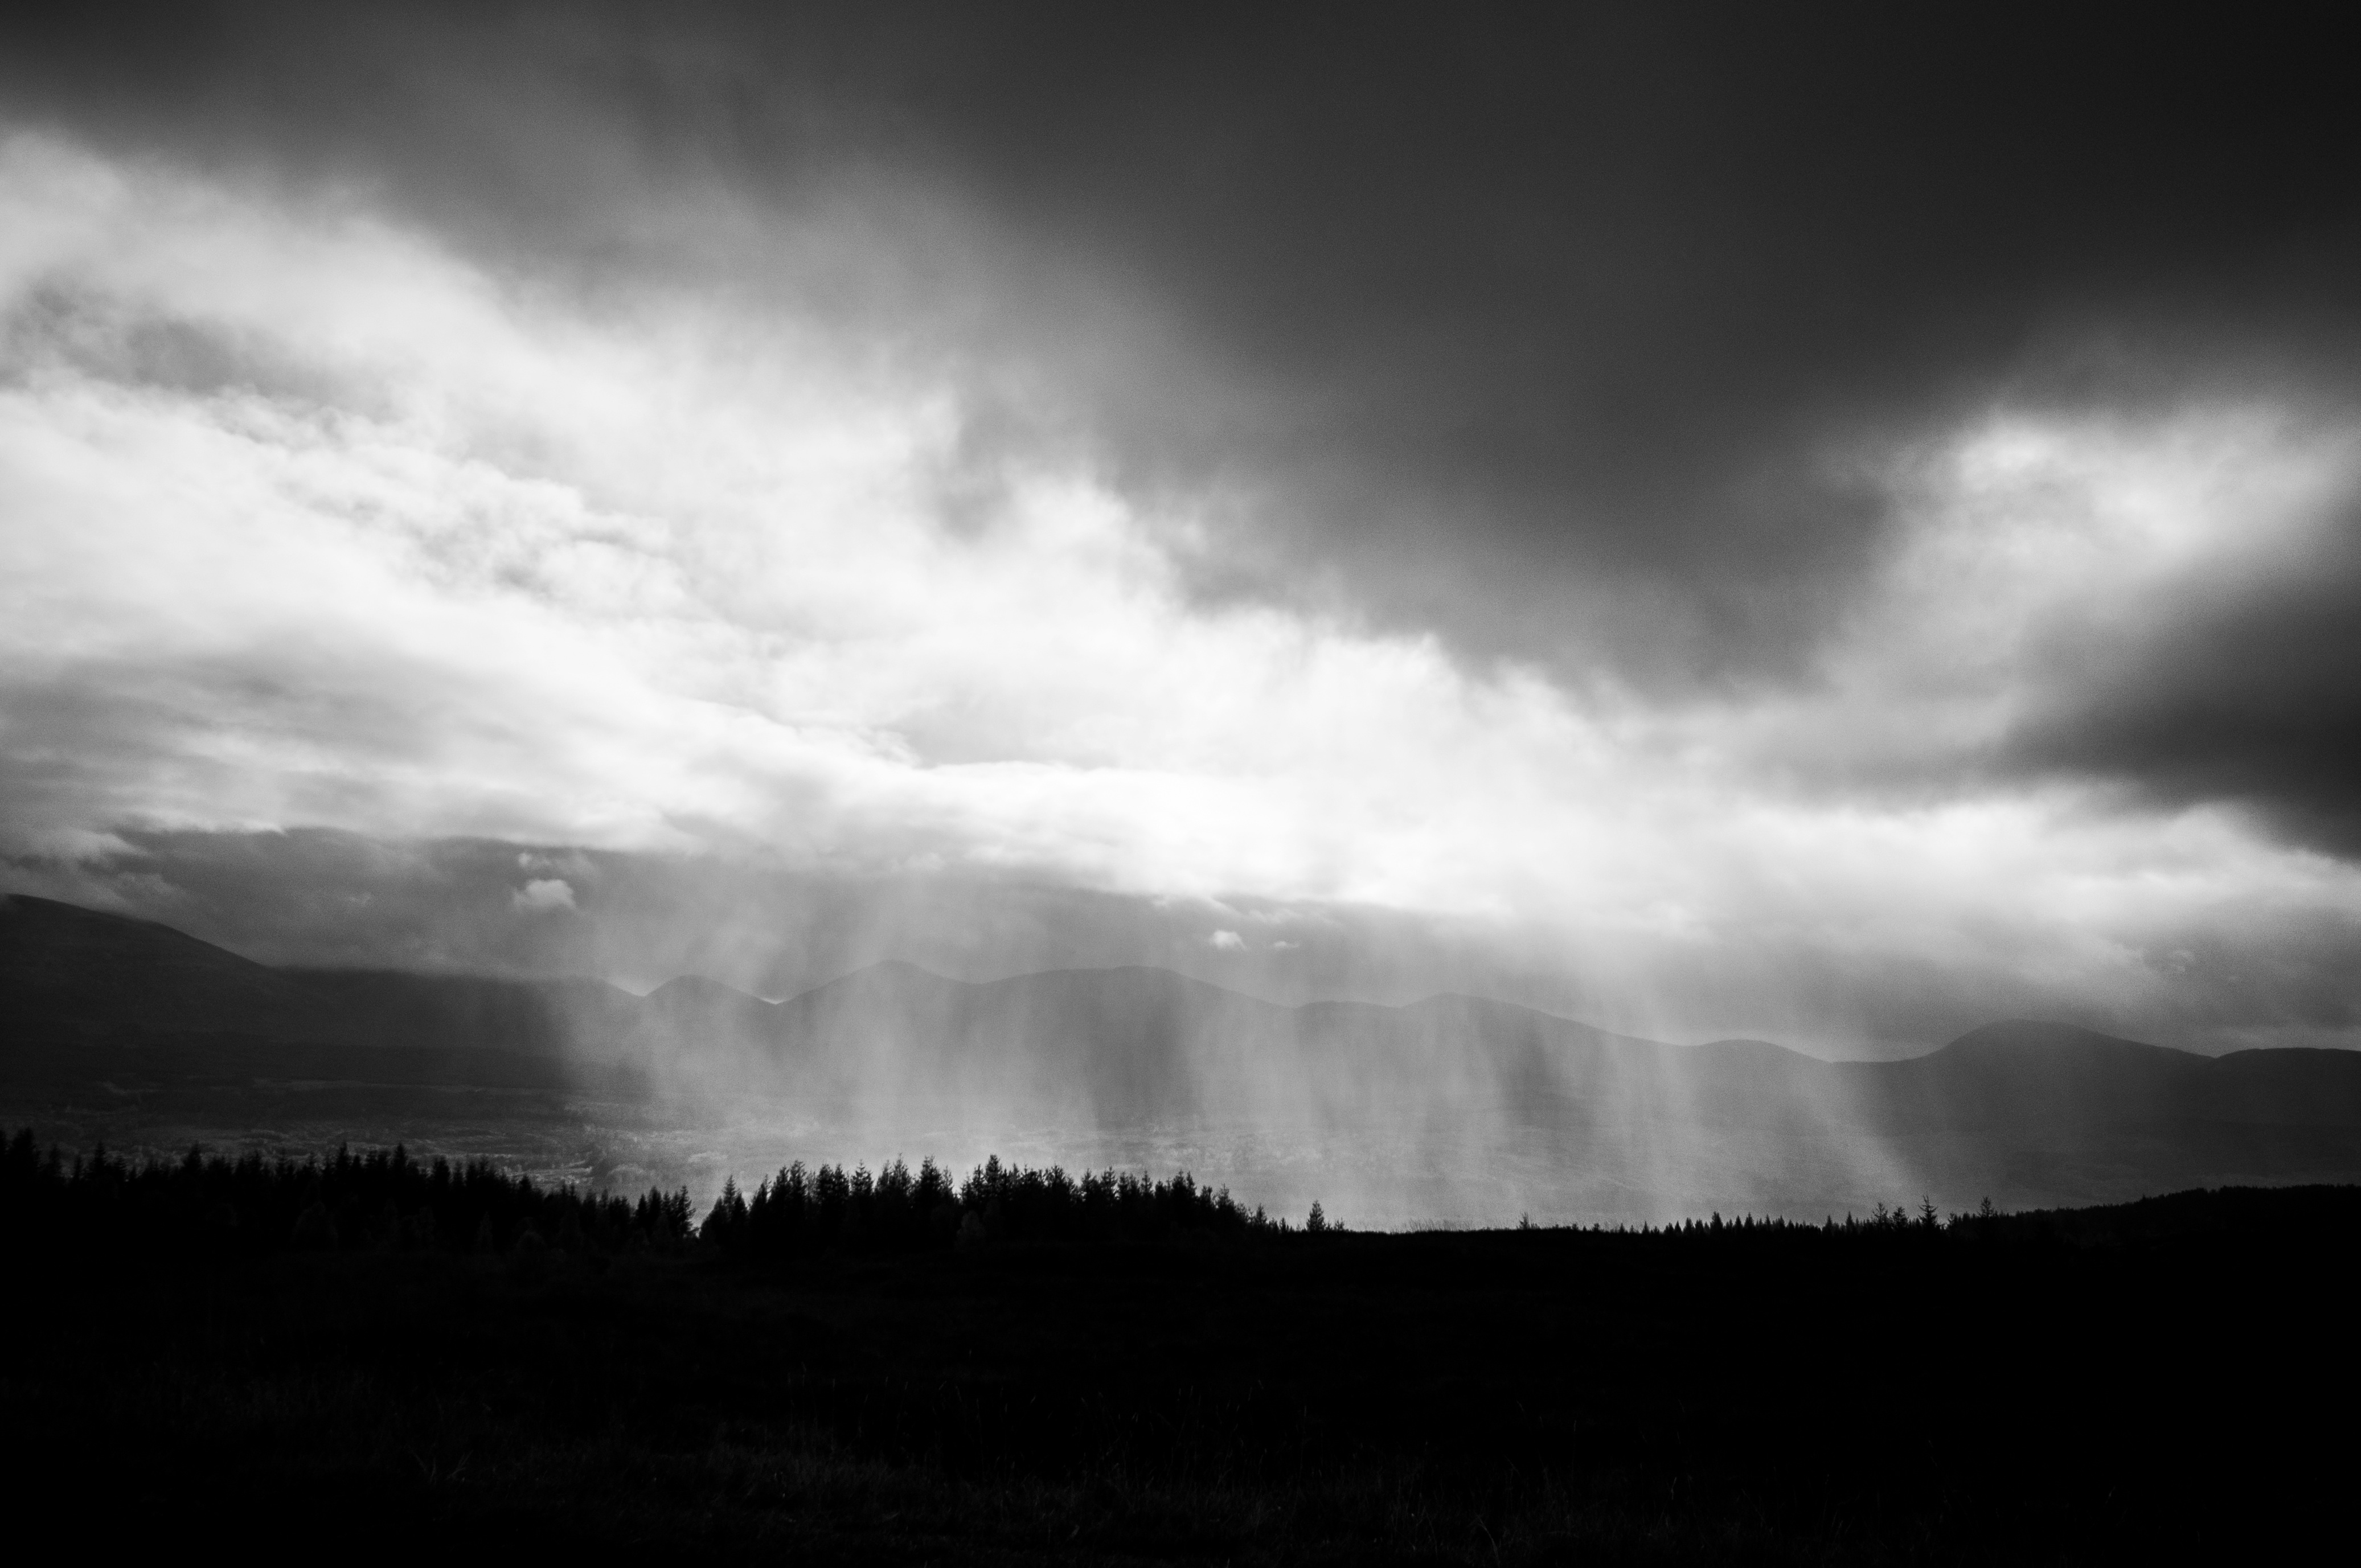
nature, mountain, cloud, black and white, sky, mist, sunlight, atmosphere, weather, darkness, monochrome, hills, clouds, meteorological phenomenon, monochrome photography, atmospheric phenomenon